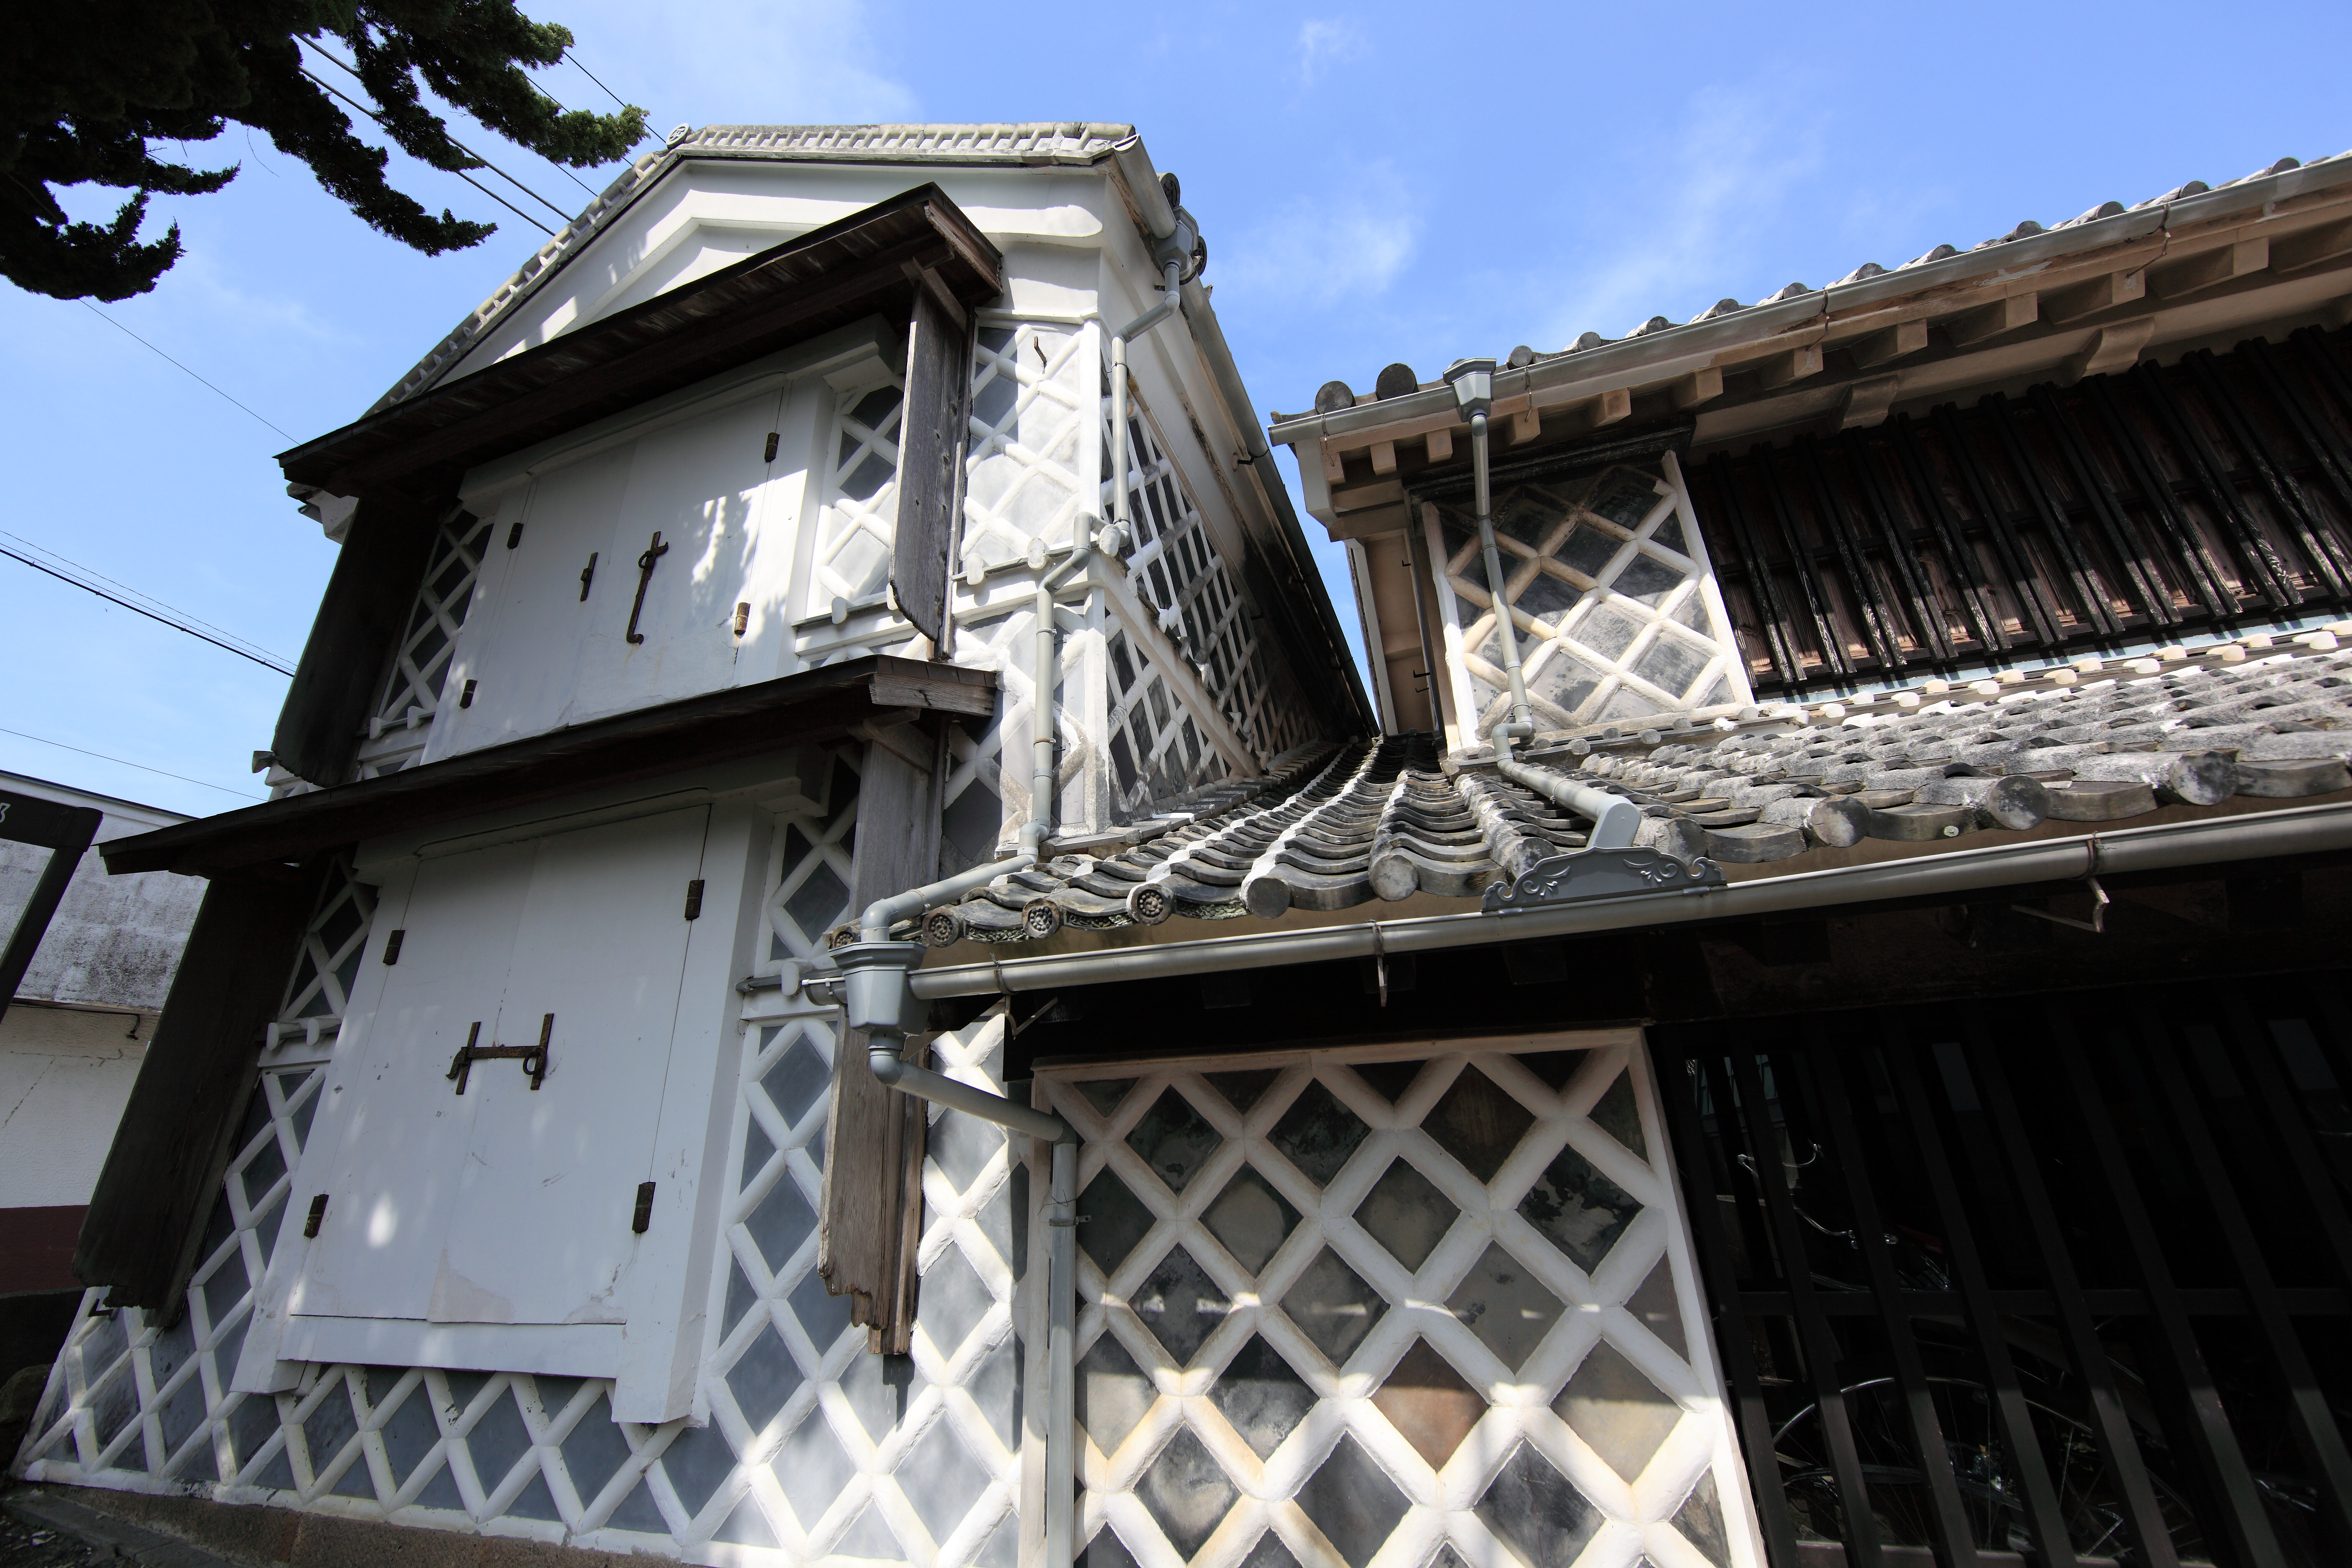
architecture, house, roof, building, old, home, shop, high, ancient, facade, peninsula, residence, exterior, cool image, design, japanese, 5d, style, hires, markii, traditional, hi, res, resolution, 5photosaday, canonef14mmf28liiusm, izu